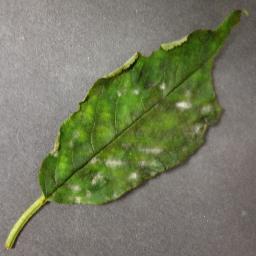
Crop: cherry
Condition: (including_sour)_powdery_mildew